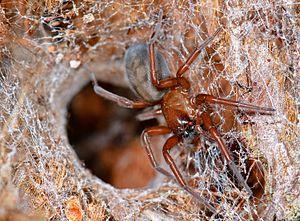
Callobius nevadensis est une espèce d'araignées aranéomorphes de la famille des Amaurobiidae.